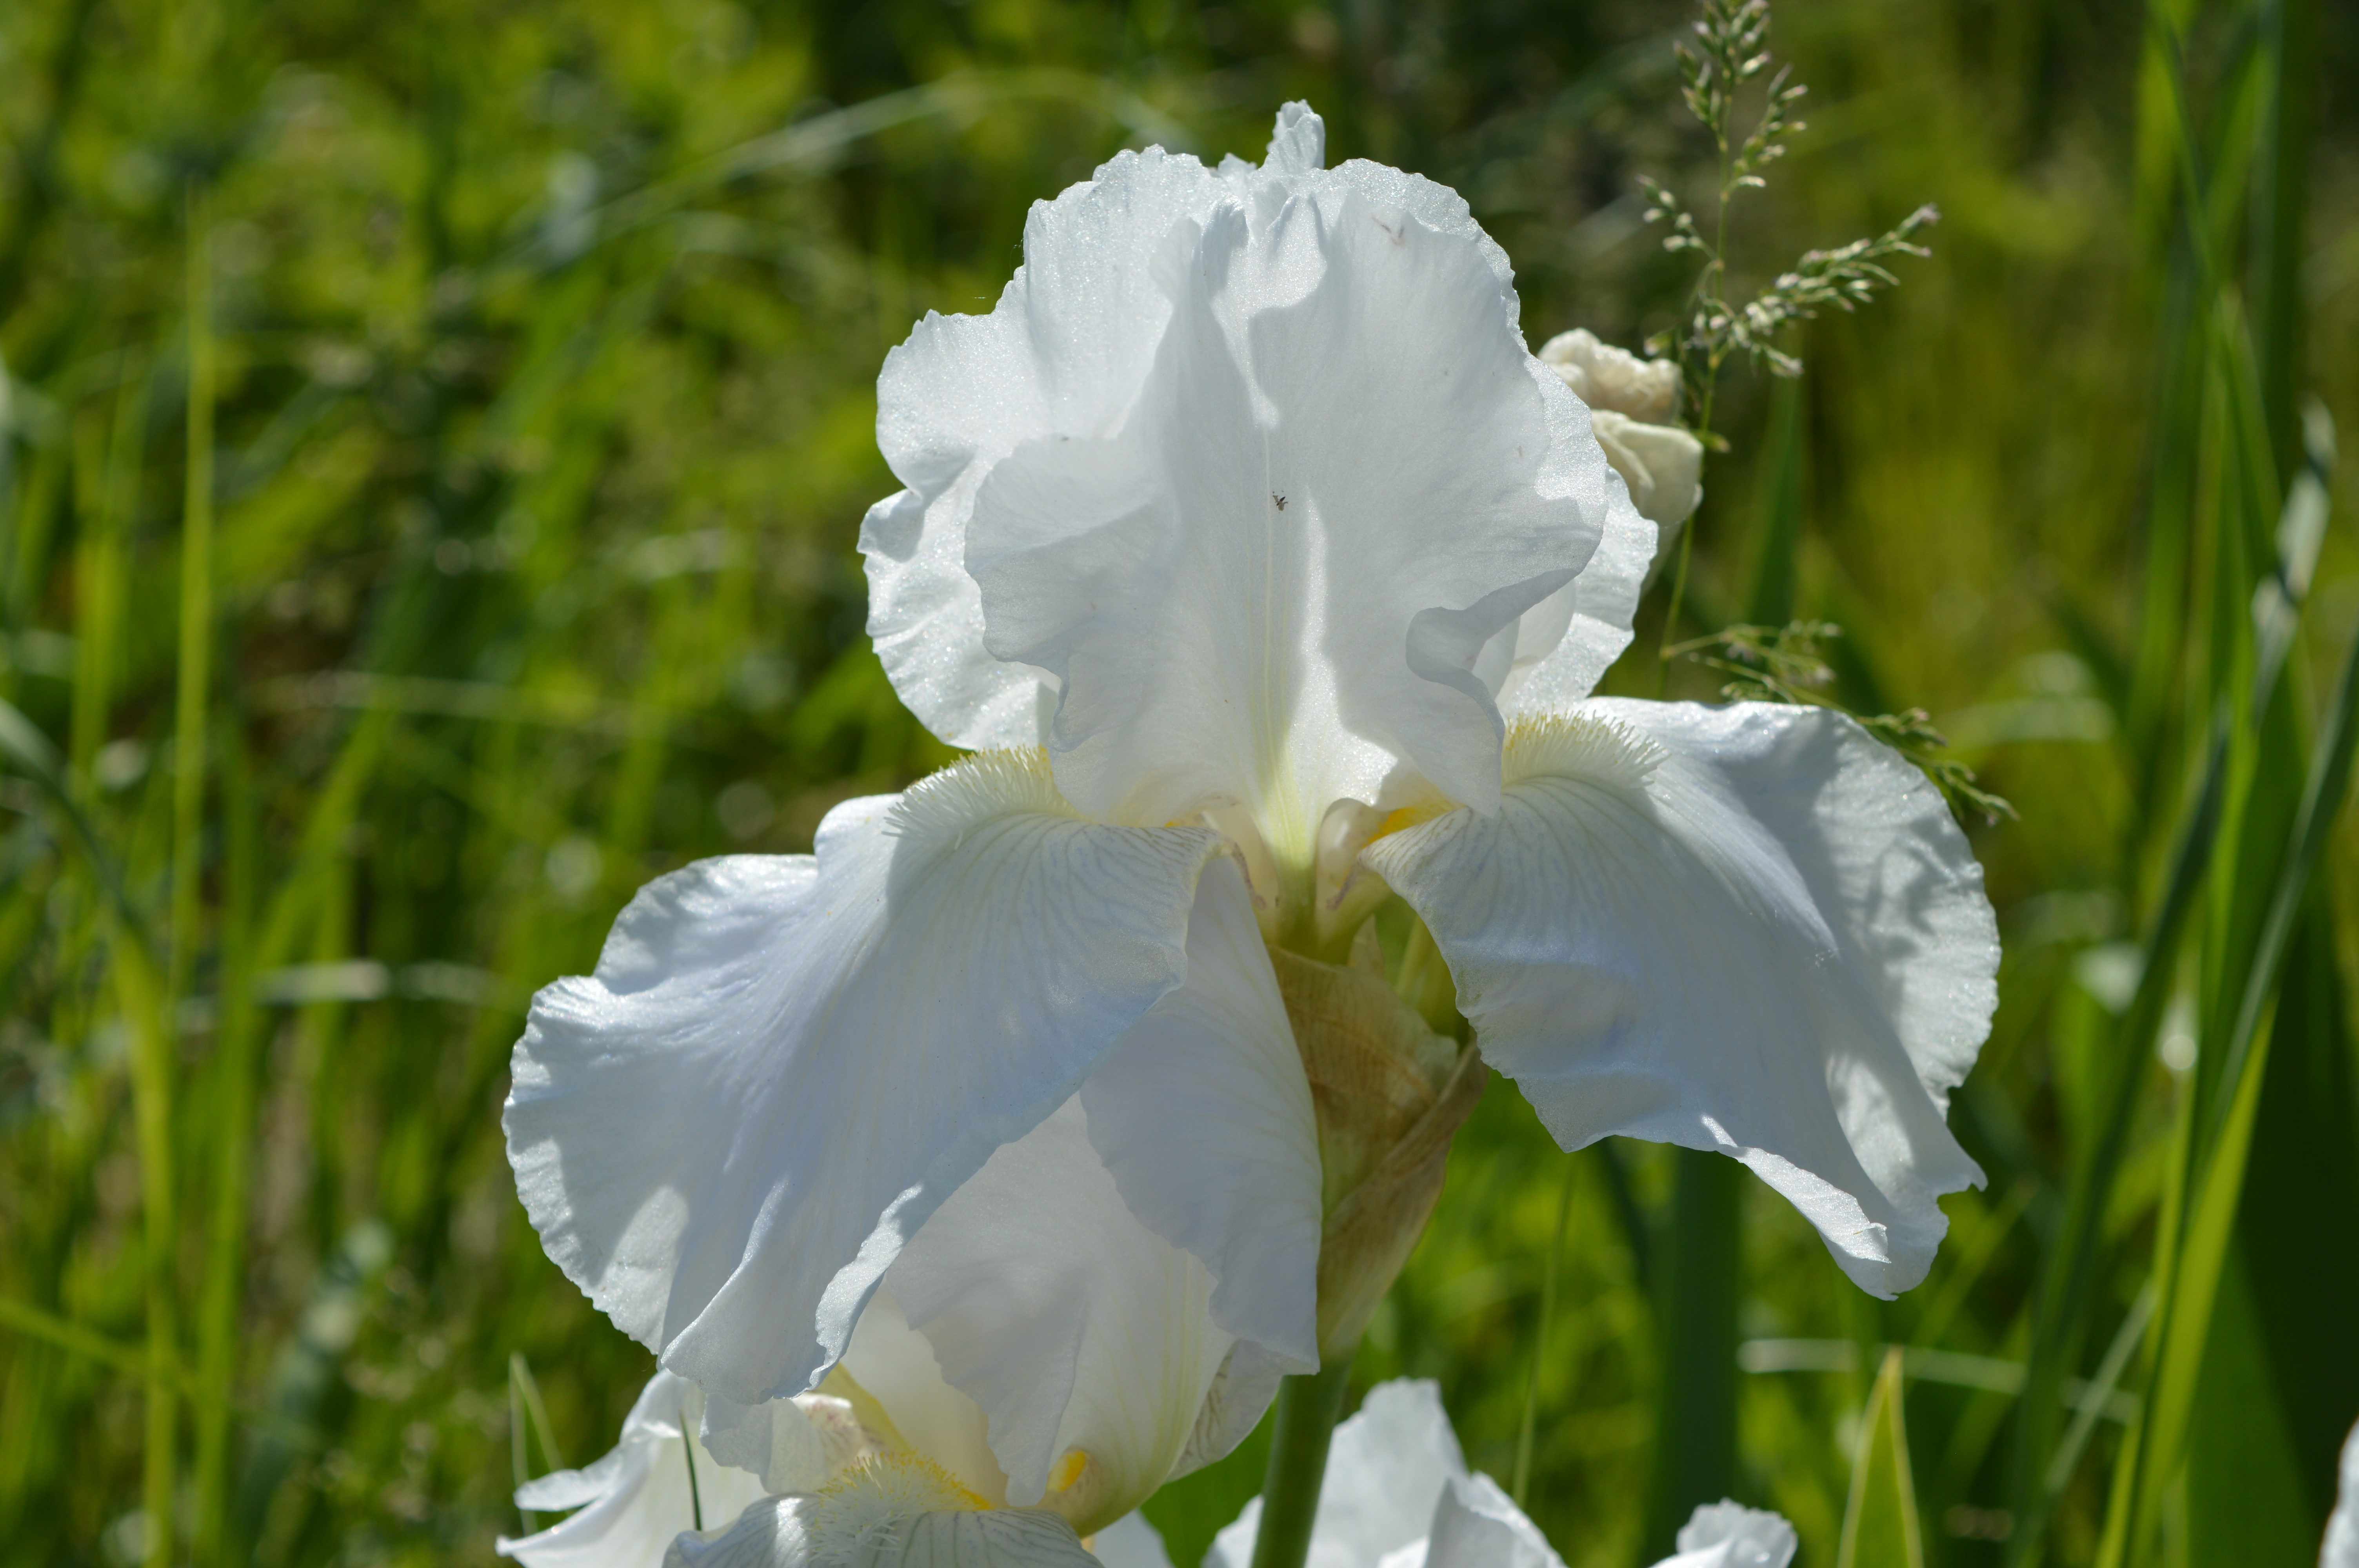
iris, bearded, summer, sunny, day, flower, plant, green, white, flowering plant, petal, botany, iris family, wildflower, grass, sweet peas, perennial plant